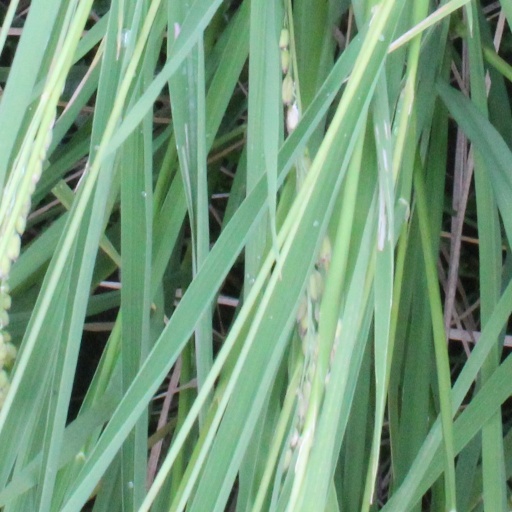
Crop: rice